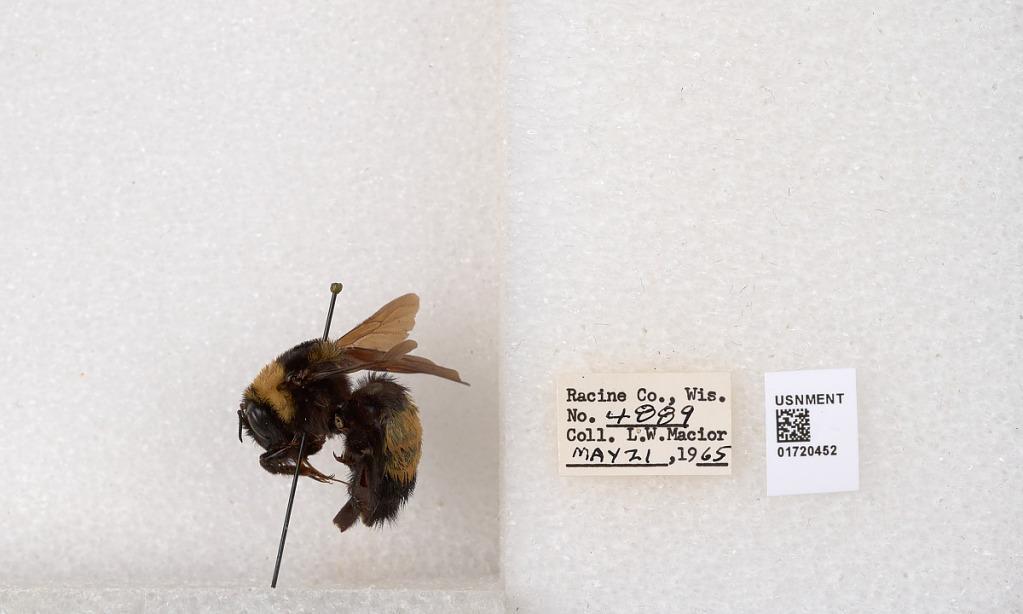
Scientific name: Bombus (Bombus) nevadensis auricormus
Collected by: L. Macior
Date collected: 1965-5-21
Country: United States
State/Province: Wisconsin
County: Racine
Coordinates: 42.7299, -87.8123